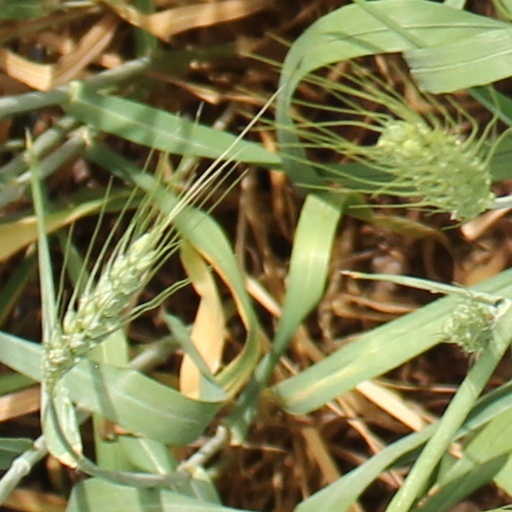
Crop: wheat